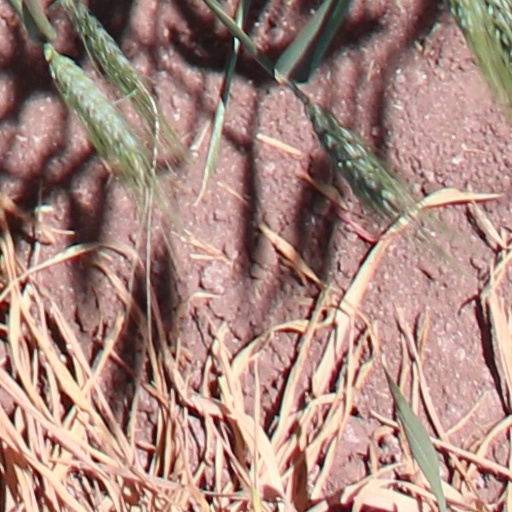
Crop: wheat